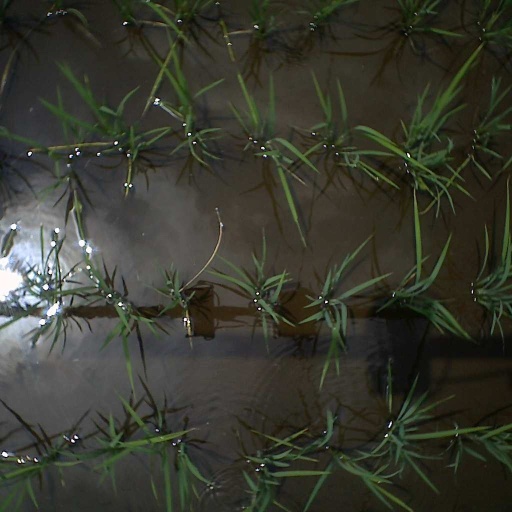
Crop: rice